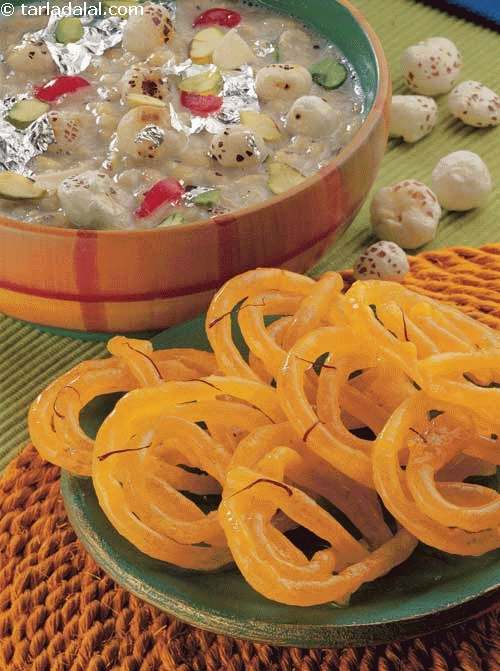
Dish: jalebi